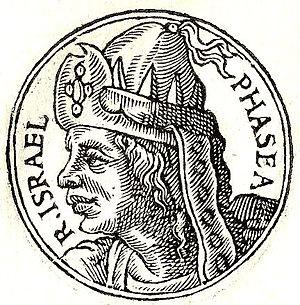
Peqah, fils de Remalyahu, est roi d’Israël pendant environ 5 ans au VIIIᵉ siècle av. J.-C.